Coat of arms of the Hauteville family

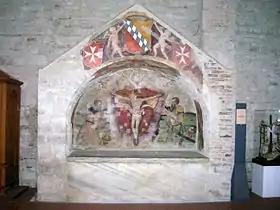
Hauteville tomb, Holy Trinity Complex in Venosa.

Between 1601 and 1602, the four books (the last two posthumously) of the original edition of the "Historia della Città e Regno di Napoli", by the Neapolitan historian Giovanni Antonio Summonte, were published. In the following decades and up to the middle of the following century, several reprints were made, as well as expanded editions by other authors, the most widespread being that of 1675. In his monumental work, Summonte writes that Roger II, first king of Sicily, "bore as an insignia a duplicate stripe, divided into five parts, that is, five red, and five silver, which descends from the right side to the left side sideways, placed on an azure field, as did all the Normans his predecessors." In the opinion of the Neapolitan historian, this symbol would signify "an invincible spirit in acquiring supremacy."